Boyz II Men

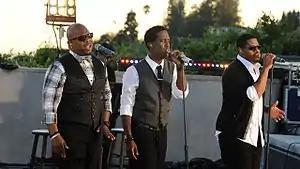
Boyz II Men performing in 2011

Boyz II Men is an American vocal harmony group from Philadelphia, Pennsylvania, best known for emotional ballads and a cappella harmonies. Formed in 1985, they have been a trio composed of baritone Nathan Morris, tenor Wanyá Morris, and Shawn Stockman since 2003. During the 1990s, Boyz II Men was a quartet with bass singer Michael McCary, who left the group in 2003 due to health issues after being diagnosed with multiple sclerosis.